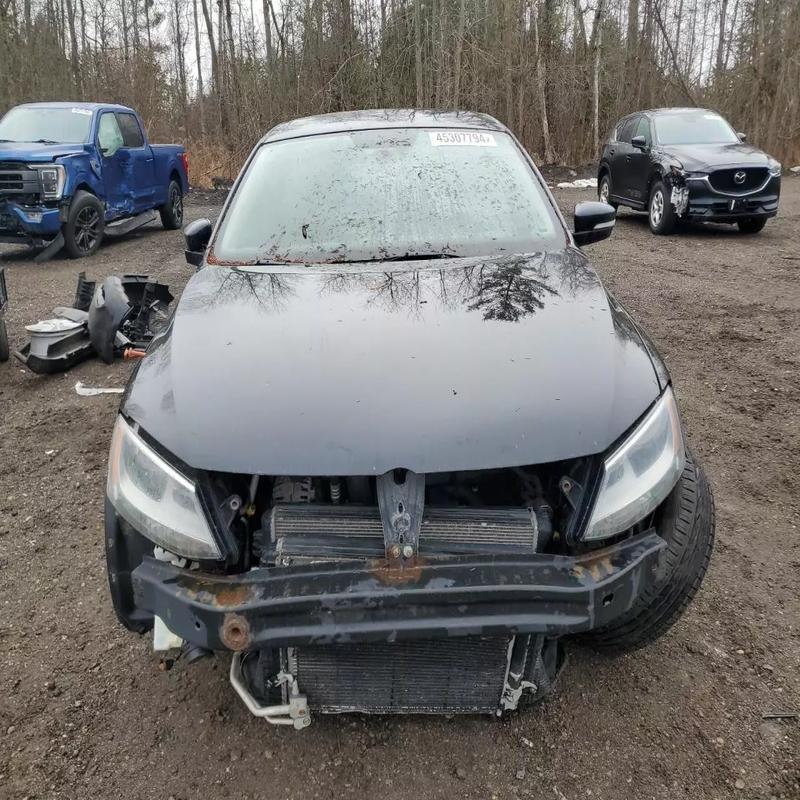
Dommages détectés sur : plaque d'immatriculation avant, pare-choc avant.
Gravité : majeur